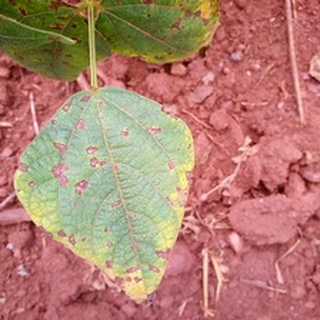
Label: bean_angular_leaf_spot